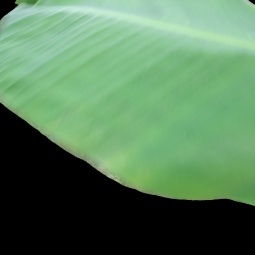
Label: Zinc